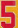
Number: 5